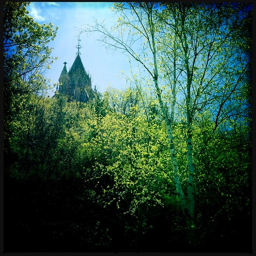
library peeking through the trees